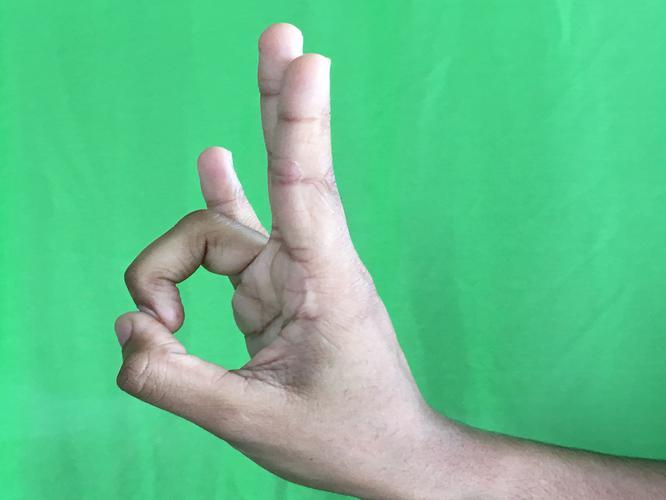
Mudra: Mayura
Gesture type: single_hand